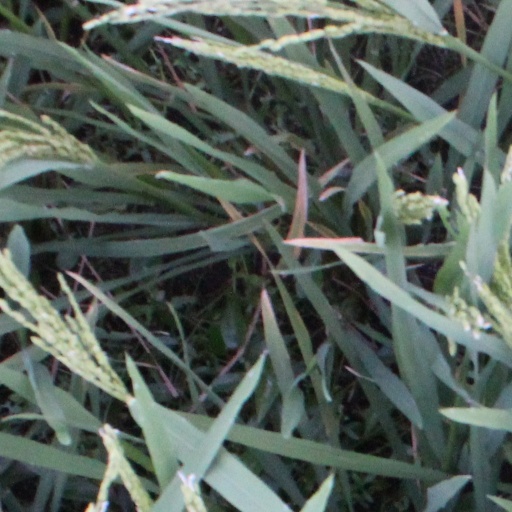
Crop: rice